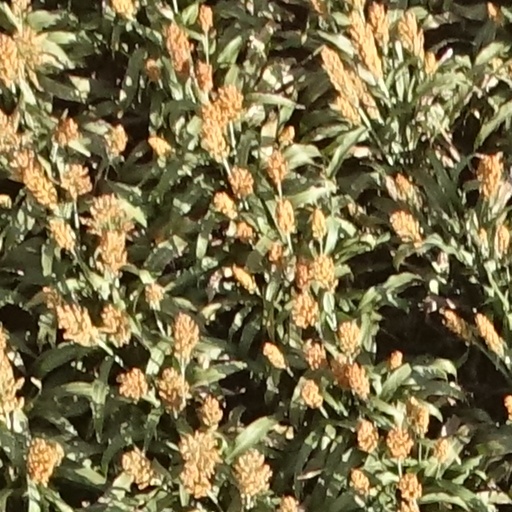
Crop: sorghum